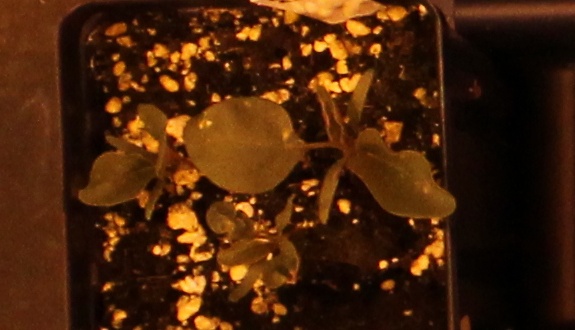
Label: Redroot Pigweed